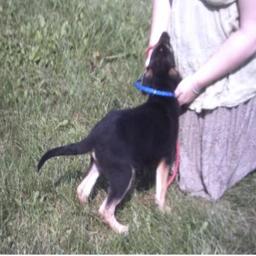
Animal: dogs